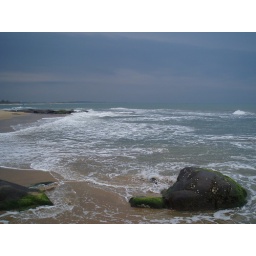
A little south of the famous Taj Fisherman's Cove, along the Kovalam beach line... dark clouds loom over the horizon.